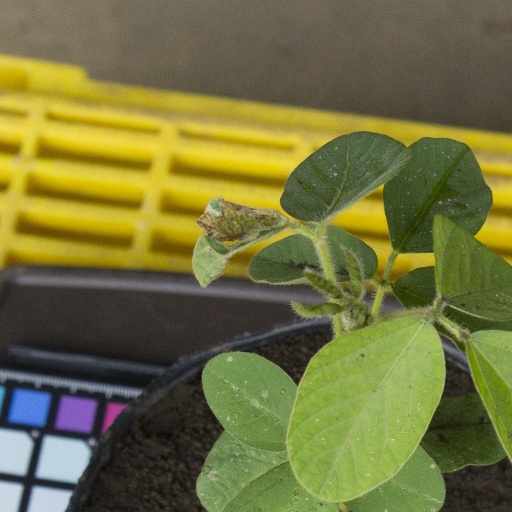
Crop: soybean